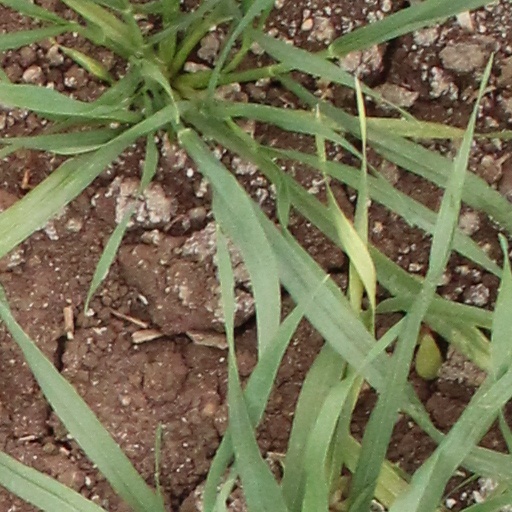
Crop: wheat